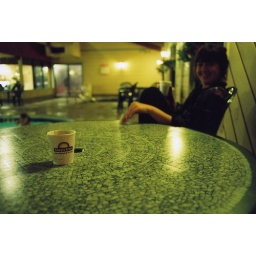
wine in paper cups